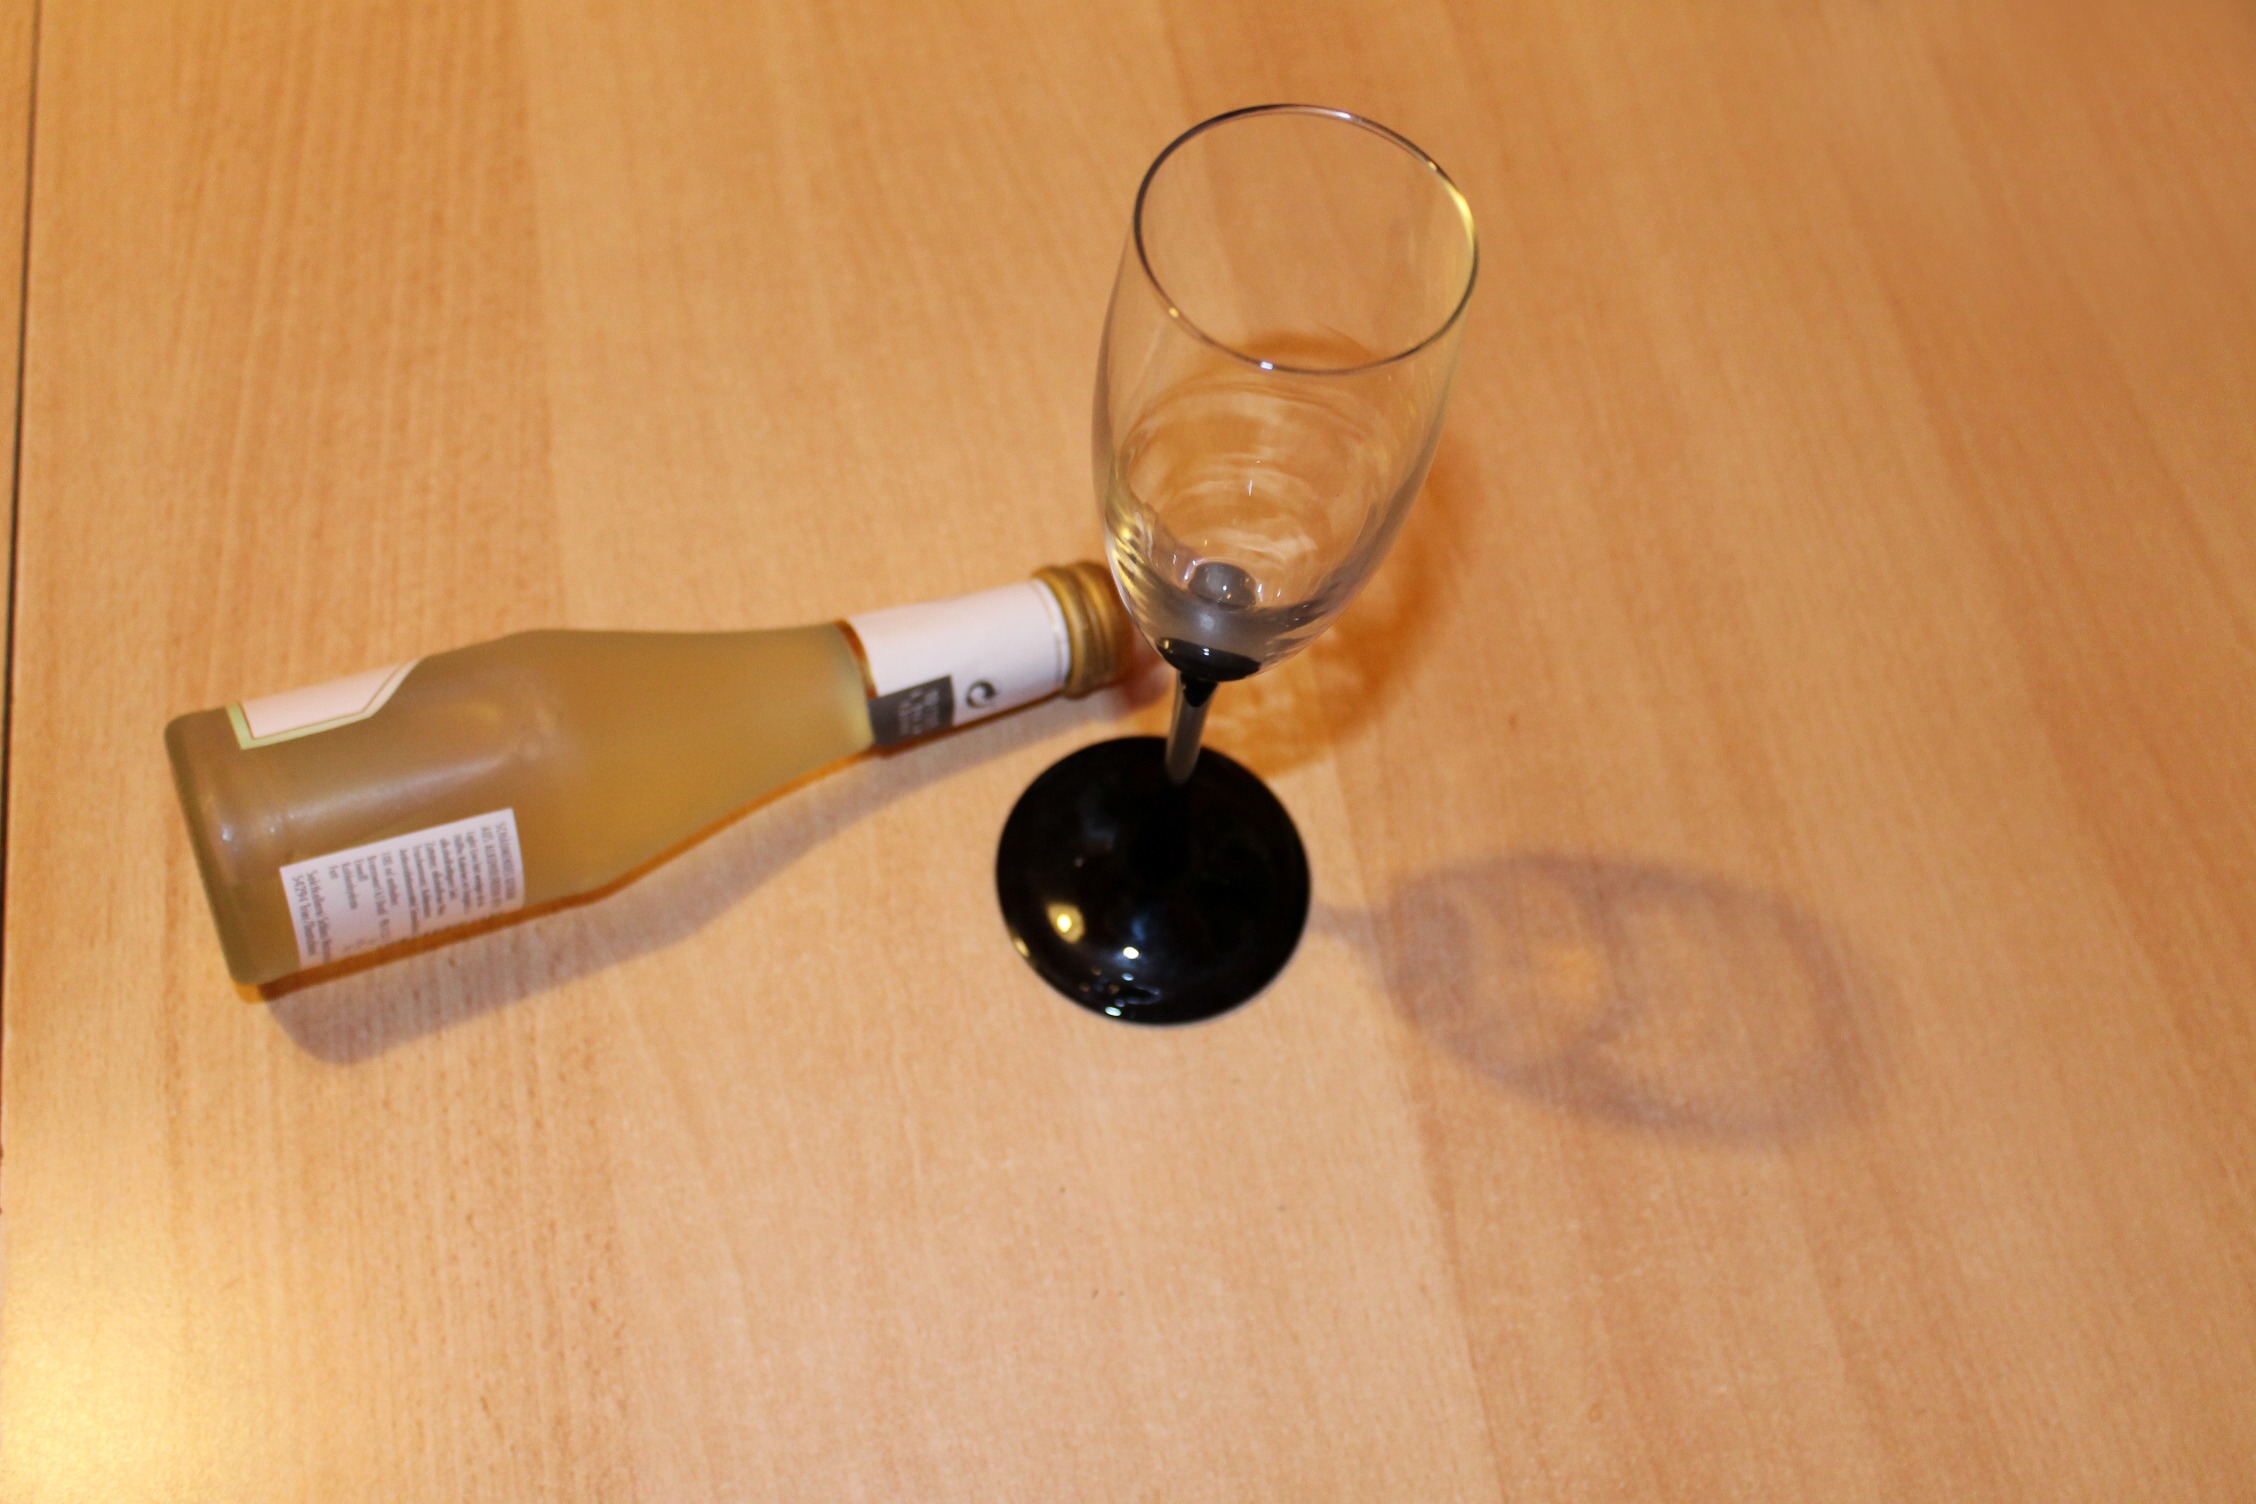
wine, drink, bottle, wine bottle, champagne, liqueur, champagne glass, distilled beverage